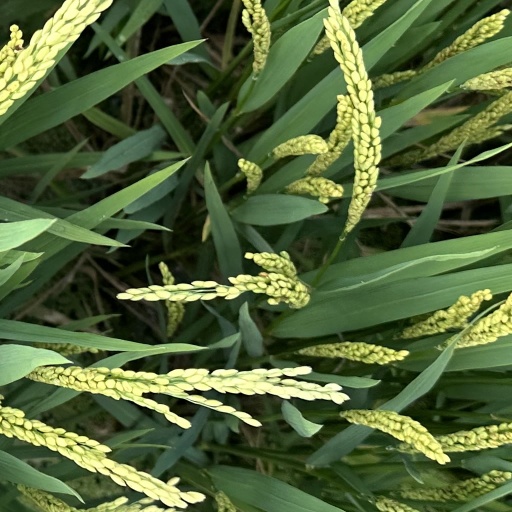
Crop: rice